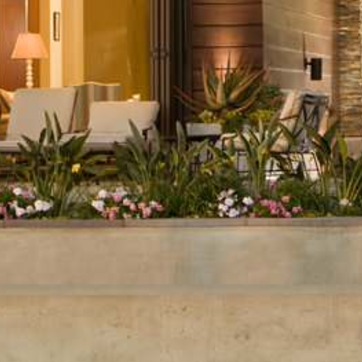
Material: foliage